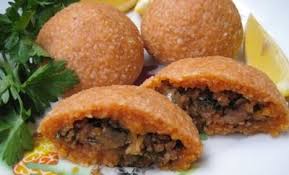
Yemek: icli_kofte